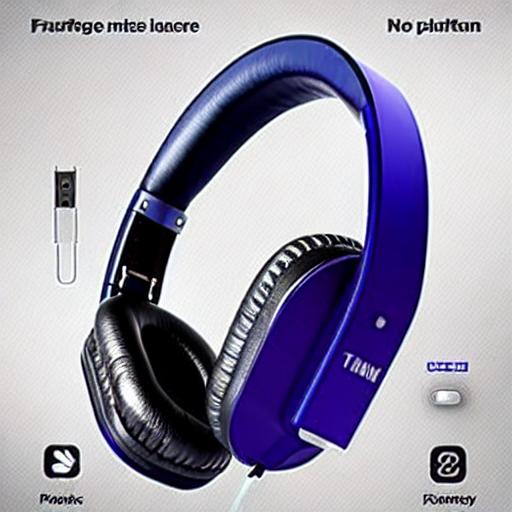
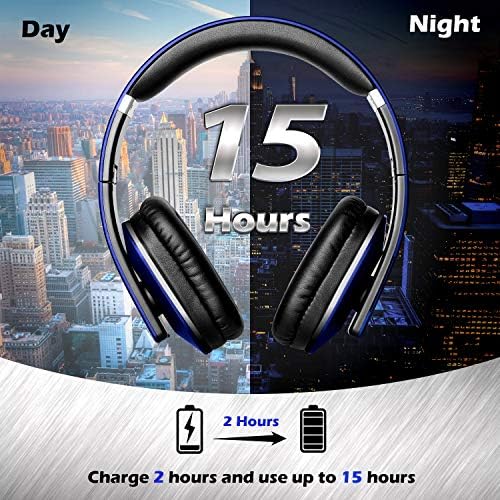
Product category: headphones
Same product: no